6th Chess Olympiad

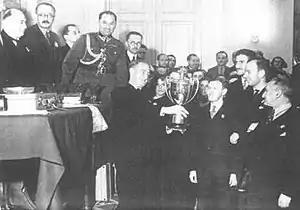
The winning American team is awarded the Hamilton-Russell Cup.

The 6th Chess Olympiad, organized by the FIDE and comprising an open and (unofficial) women's tournament, as well as several events designed to promote the game of chess, took place between August 16 and August 31, 1935, in Warsaw, Poland. The famous retired Polish master Dawid Przepiórka took the major responsibility as a chairman of Organizing Committee.